Jan Brueghel the Elder

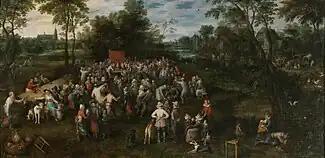
"The Wedding Banquet"

When John Ernest, Duke of Saxe-Eisenach passed through Antwerp in 1614 he took time to pay a visit to Rubens and Brueghel in their workshops. Brueghel received many official commissions from the Antwerp city magistrate. Four of his paintings were offered by the Antwerp city magistrates to the Archduke and Duchess Albrecht and Isabella on 27 August 1615. He was in 1618 one of twelve important painters from Antwerp who were commissioned by the Antwerp city magistrates to produce a series of paintings for the Archduke and Duchess Albrecht and Isabella. For this commission, Brueghel coordinated the work on a painting cycle depicting an "Allegory of the Five Senses". The artists participating in the project included Rubens, Frans Snyders, Frans Francken the Younger, Joos de Momper, Hendrick van Balen the Elder and Sebastiaen Vrancx. The works were destroyed in a fire in 1713.